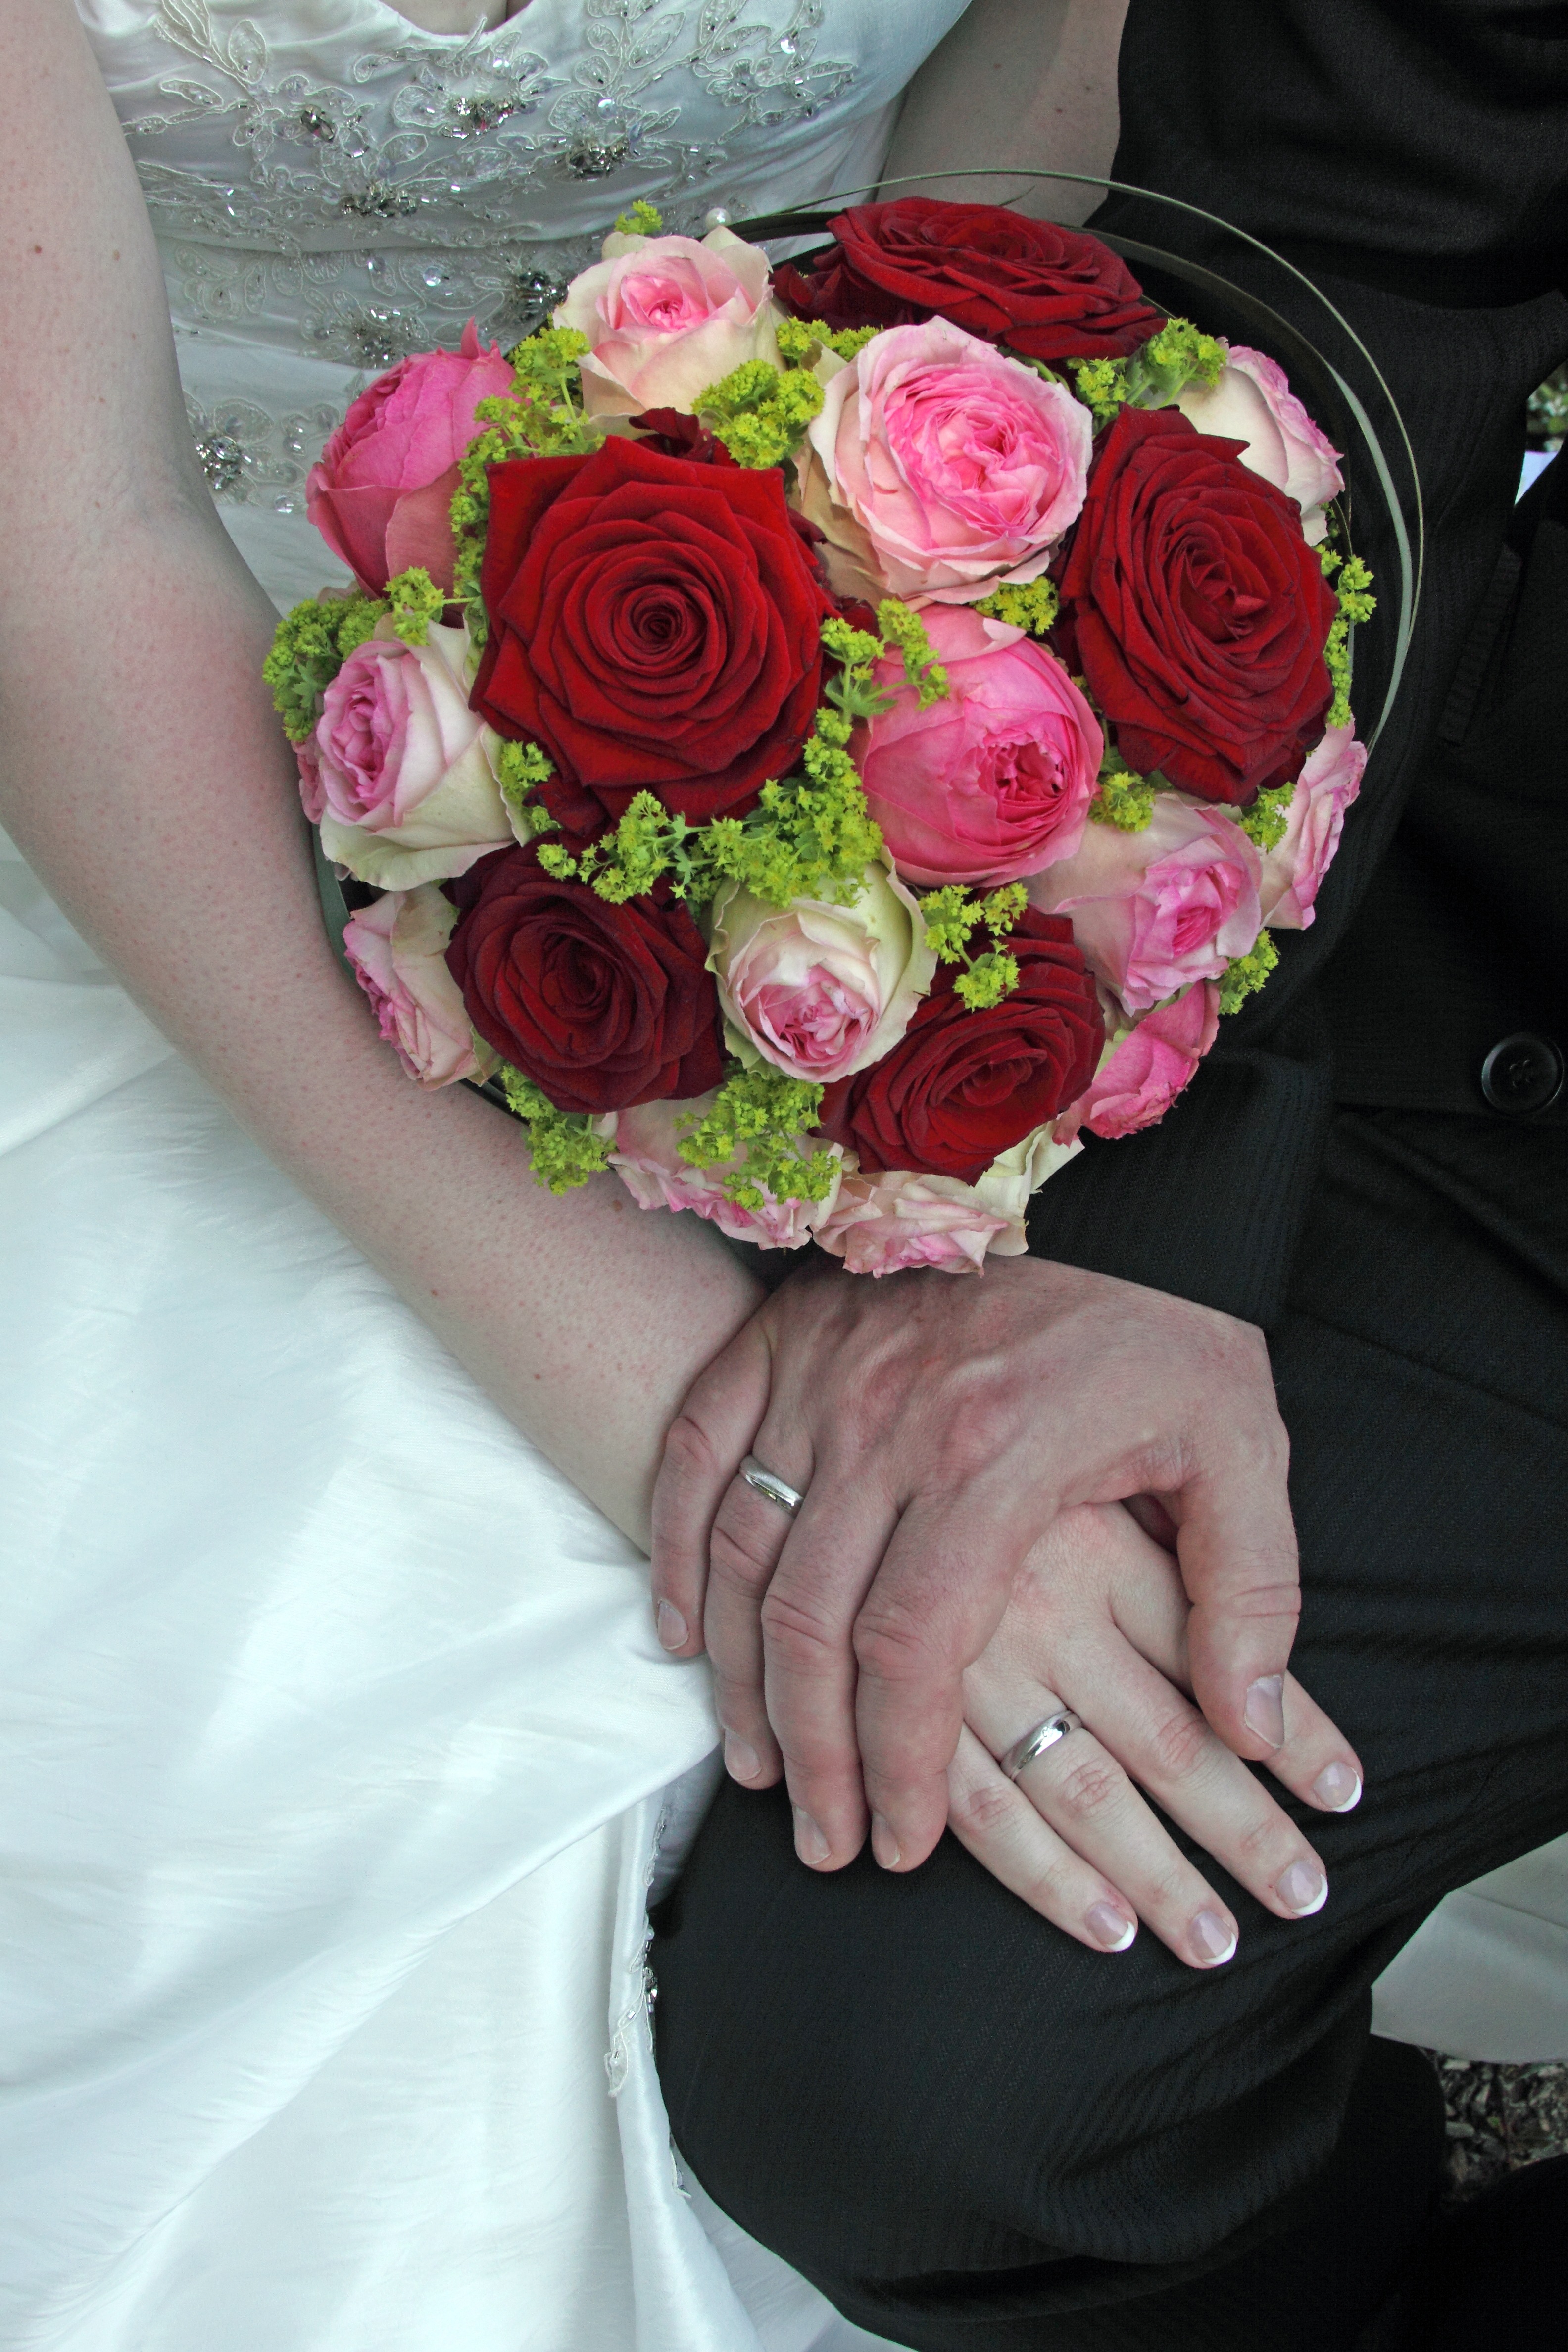
plant, woman, flower, petal, red, pink, wedding, bride, ceremony, hands, floristry, wedding rings, bridal bouquet, be together, flowering plant, flower bouquet, floral design, land plant, flower arranging